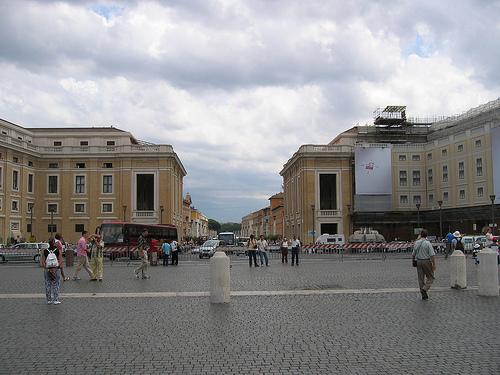
Weather: rain or strom